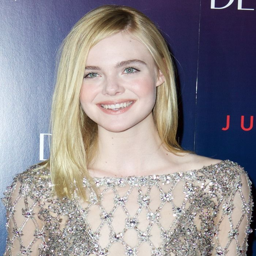
actor attends the premiere of film